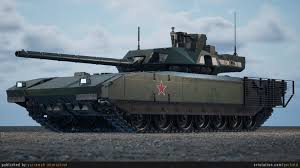
Label: Tank